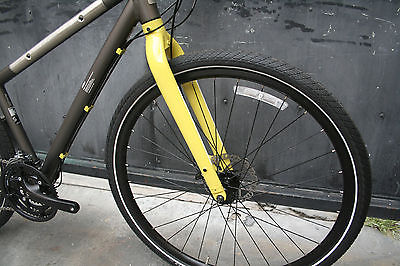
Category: bicycle